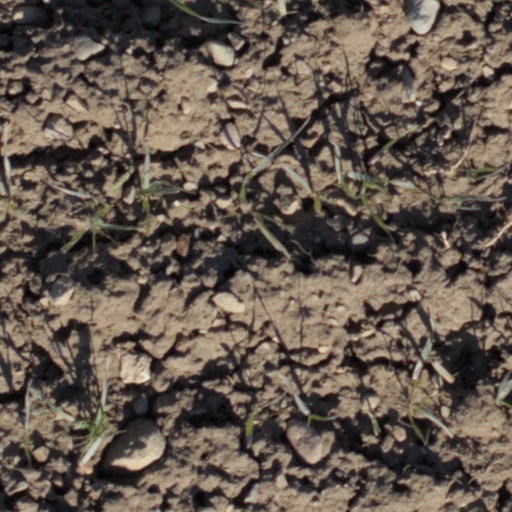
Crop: wheat